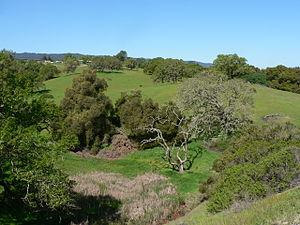
Les chaînes côtières du Pacifique, en anglais Pacific Coast Ranges, sont une série de montagnes qui s'étirent le long de la côte occidentale de l'Amérique du Nord, depuis l'Alaska jusqu'au Mexique. Elles offrent des paysages très différents car elles bordent plusieurs milliers de kilomètres de littoral. Elles culminent à 5 959 mètres au mont Logan dans le Yukon au Canada. Partout, elles plongent de manière abrupte dans l'océan Pacifique, sauf sur les sites d'estuaires et de baies.
Les Chaînes côtières californiennes sont l'une des onze régions géomorphiques de l'État de Californie, dans l'Ouest des États-Unis. Elle fait partie des chaînes côtières du Pacifique. Cette région qui s'étend sur quelques centaines de kilomètres du nord au sud, comprend plusieurs chaînes de montagne situées sur le littoral californien. Elle est bordée au nord par les montagnes Klamath, à l'est par la vallée Centrale de Californie et par les Transverse Ranges au sud.